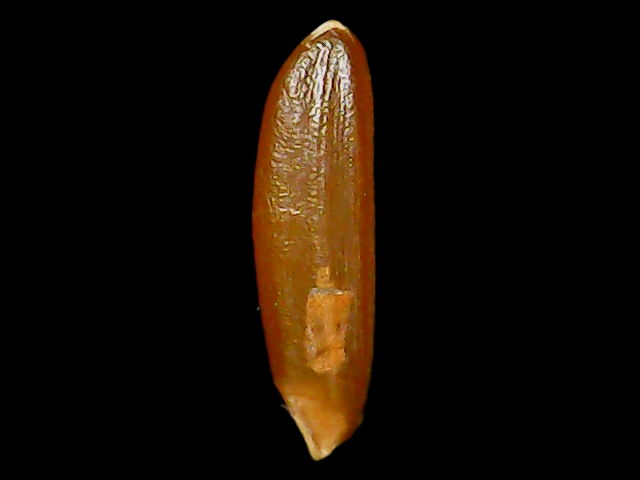
Rice variety: Binadhan20